South West Coast Path

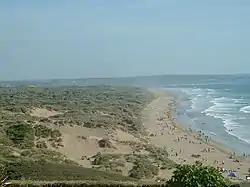
Saunton Sands

After rounding Widmouth Head, the path passes 'The Coastguard Cottages' in Hele Bay and enters the seaside resort of Ilfracombe, with its small harbour, surrounded by cliffs. A seasonal foot passenger ferry service runs from the harbour to Lundy Island. the "Balmoral", the "Waverley" and pleasure boats ply to Porthcawl, near Swansea. From Ilfracombe to Bideford, the Tarka Trail coincides with the South West Coast Path.